Golla Hammerich

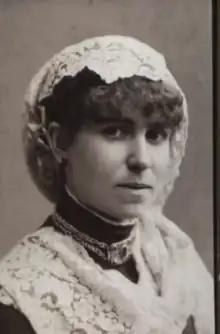
Golla Hammerich (1882)

Golla Andrea Hammerich née Bodenhoff Jensen (1854–1903) was a prominent Danish concert pianist who had studied under leading Danish musicians. It was not, however, until she was 35 that she first appeared in public. In 1895, she played a leading role in organizing the Copenhagen Women's Exhibition where she performed works composed by women. Hammerich was active in the Danish Music Pedagogical Association (Dansk Musikpædagogisk Forening) and contributed to various journals.